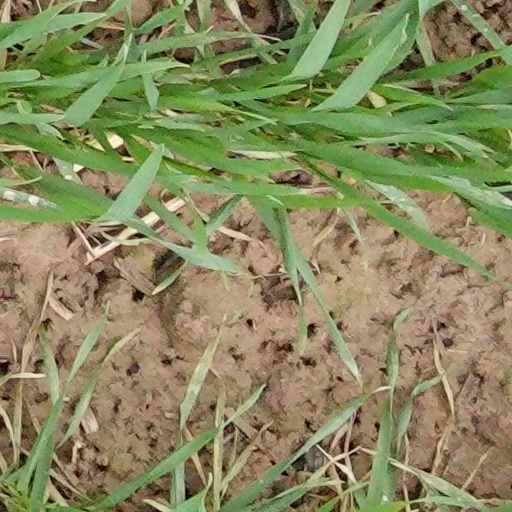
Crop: wheat